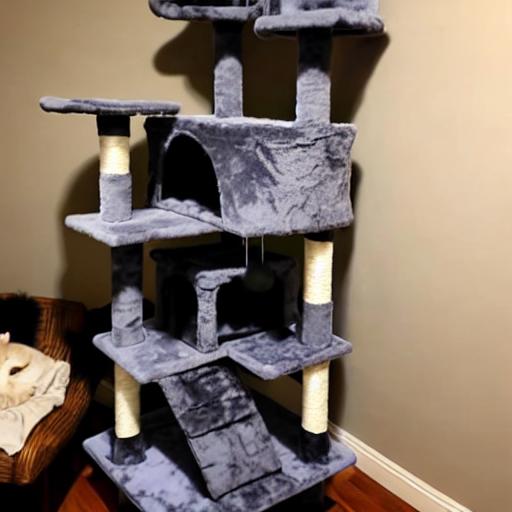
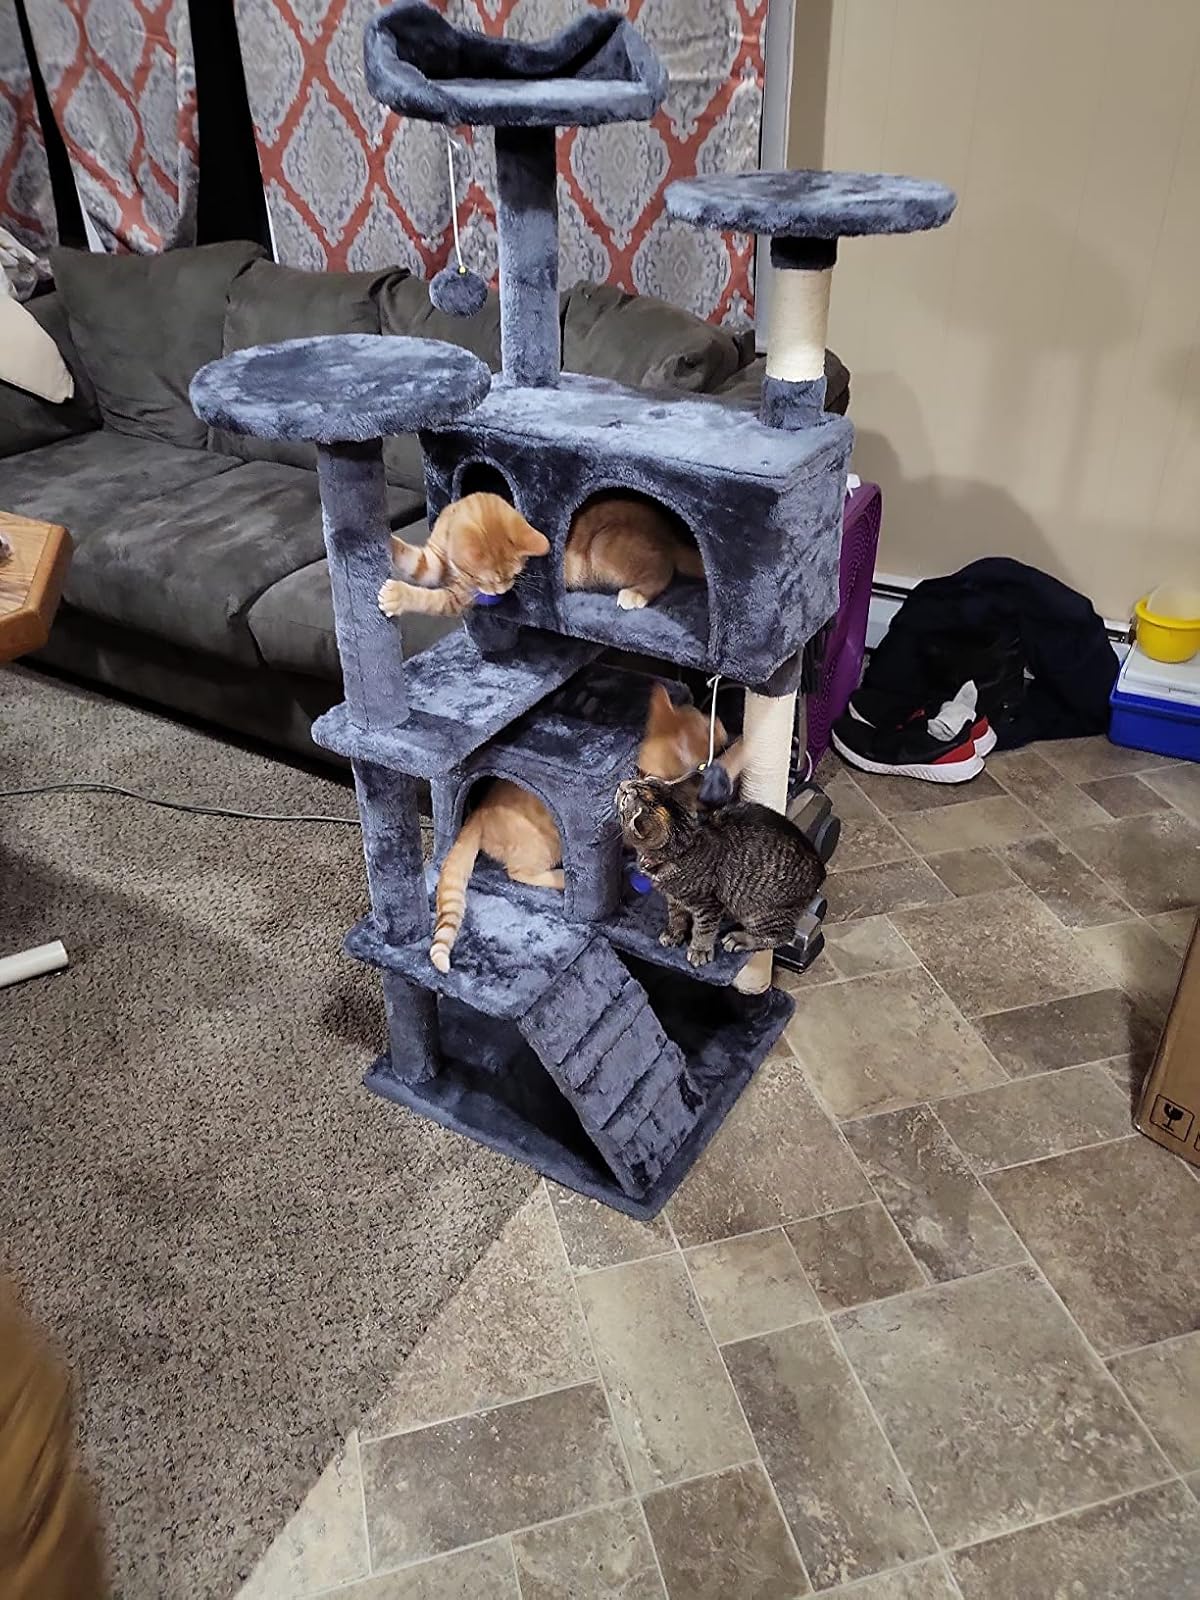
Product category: items_cat tree
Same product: no